Michniów massacre

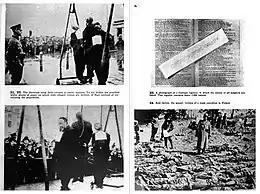
German atrocities in German-occupied Poland 1939–1945. The "Black Book of Poland" (21–24)

The Michniów massacre is a massacre that occurred on 12–13 July 1943 in the village of Michniów during German occupation of Poland when approximately 204 of its inhabitants, including women and children, were massacred by German "Ordnungspolizei" and "Schutzstaffel".